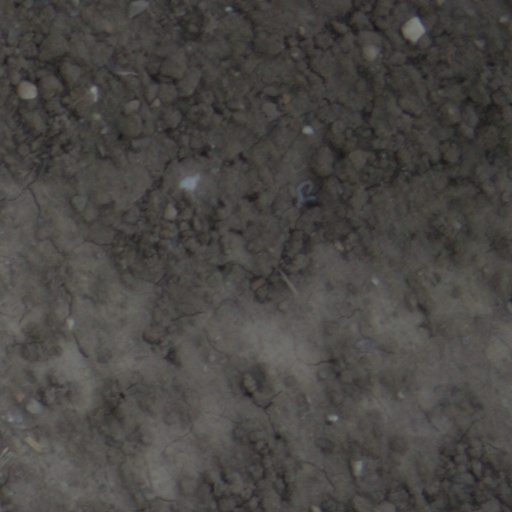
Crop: wheat